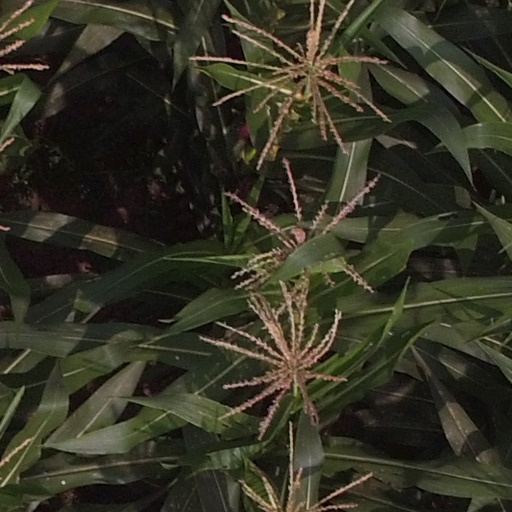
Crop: maize; corn